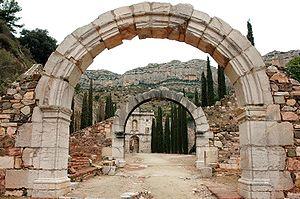
Le priorat est un vin espagnol bénéficiant d'une dénomination d'origine protégée. L'orthographe espagnole est priorato.